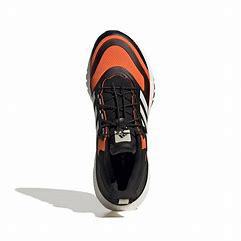
Brand: Adidas
Model: Ultraboost 22 Lauf